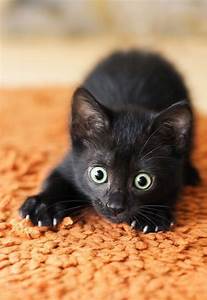
Label: cat